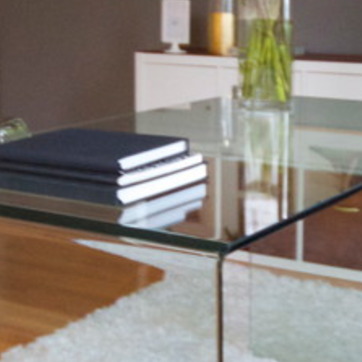
Material: paper